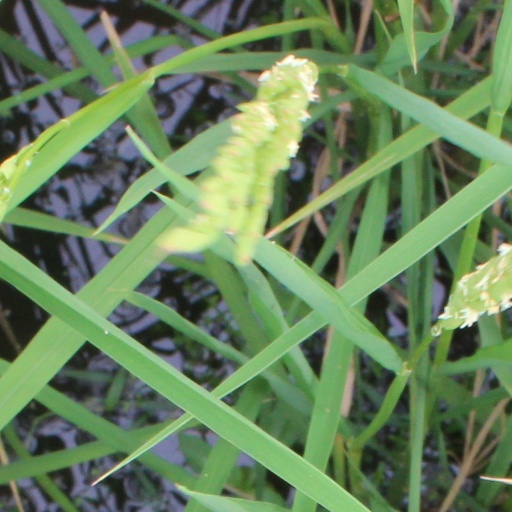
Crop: rice